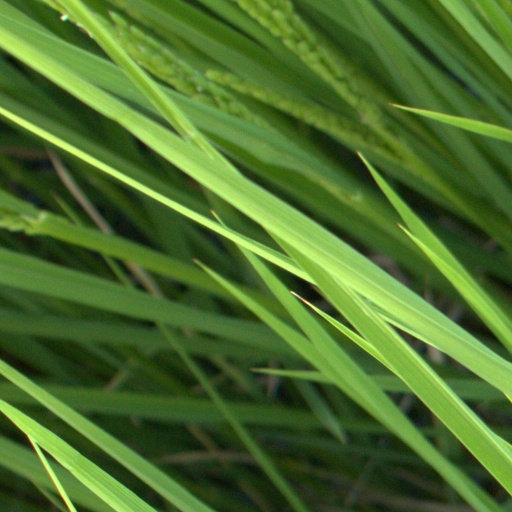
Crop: rice